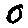
Label: 0